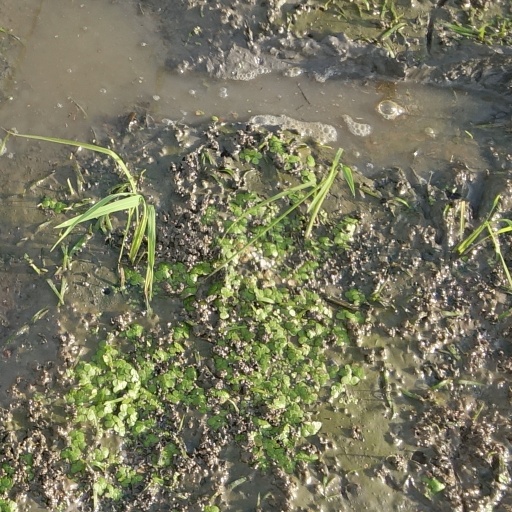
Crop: rice